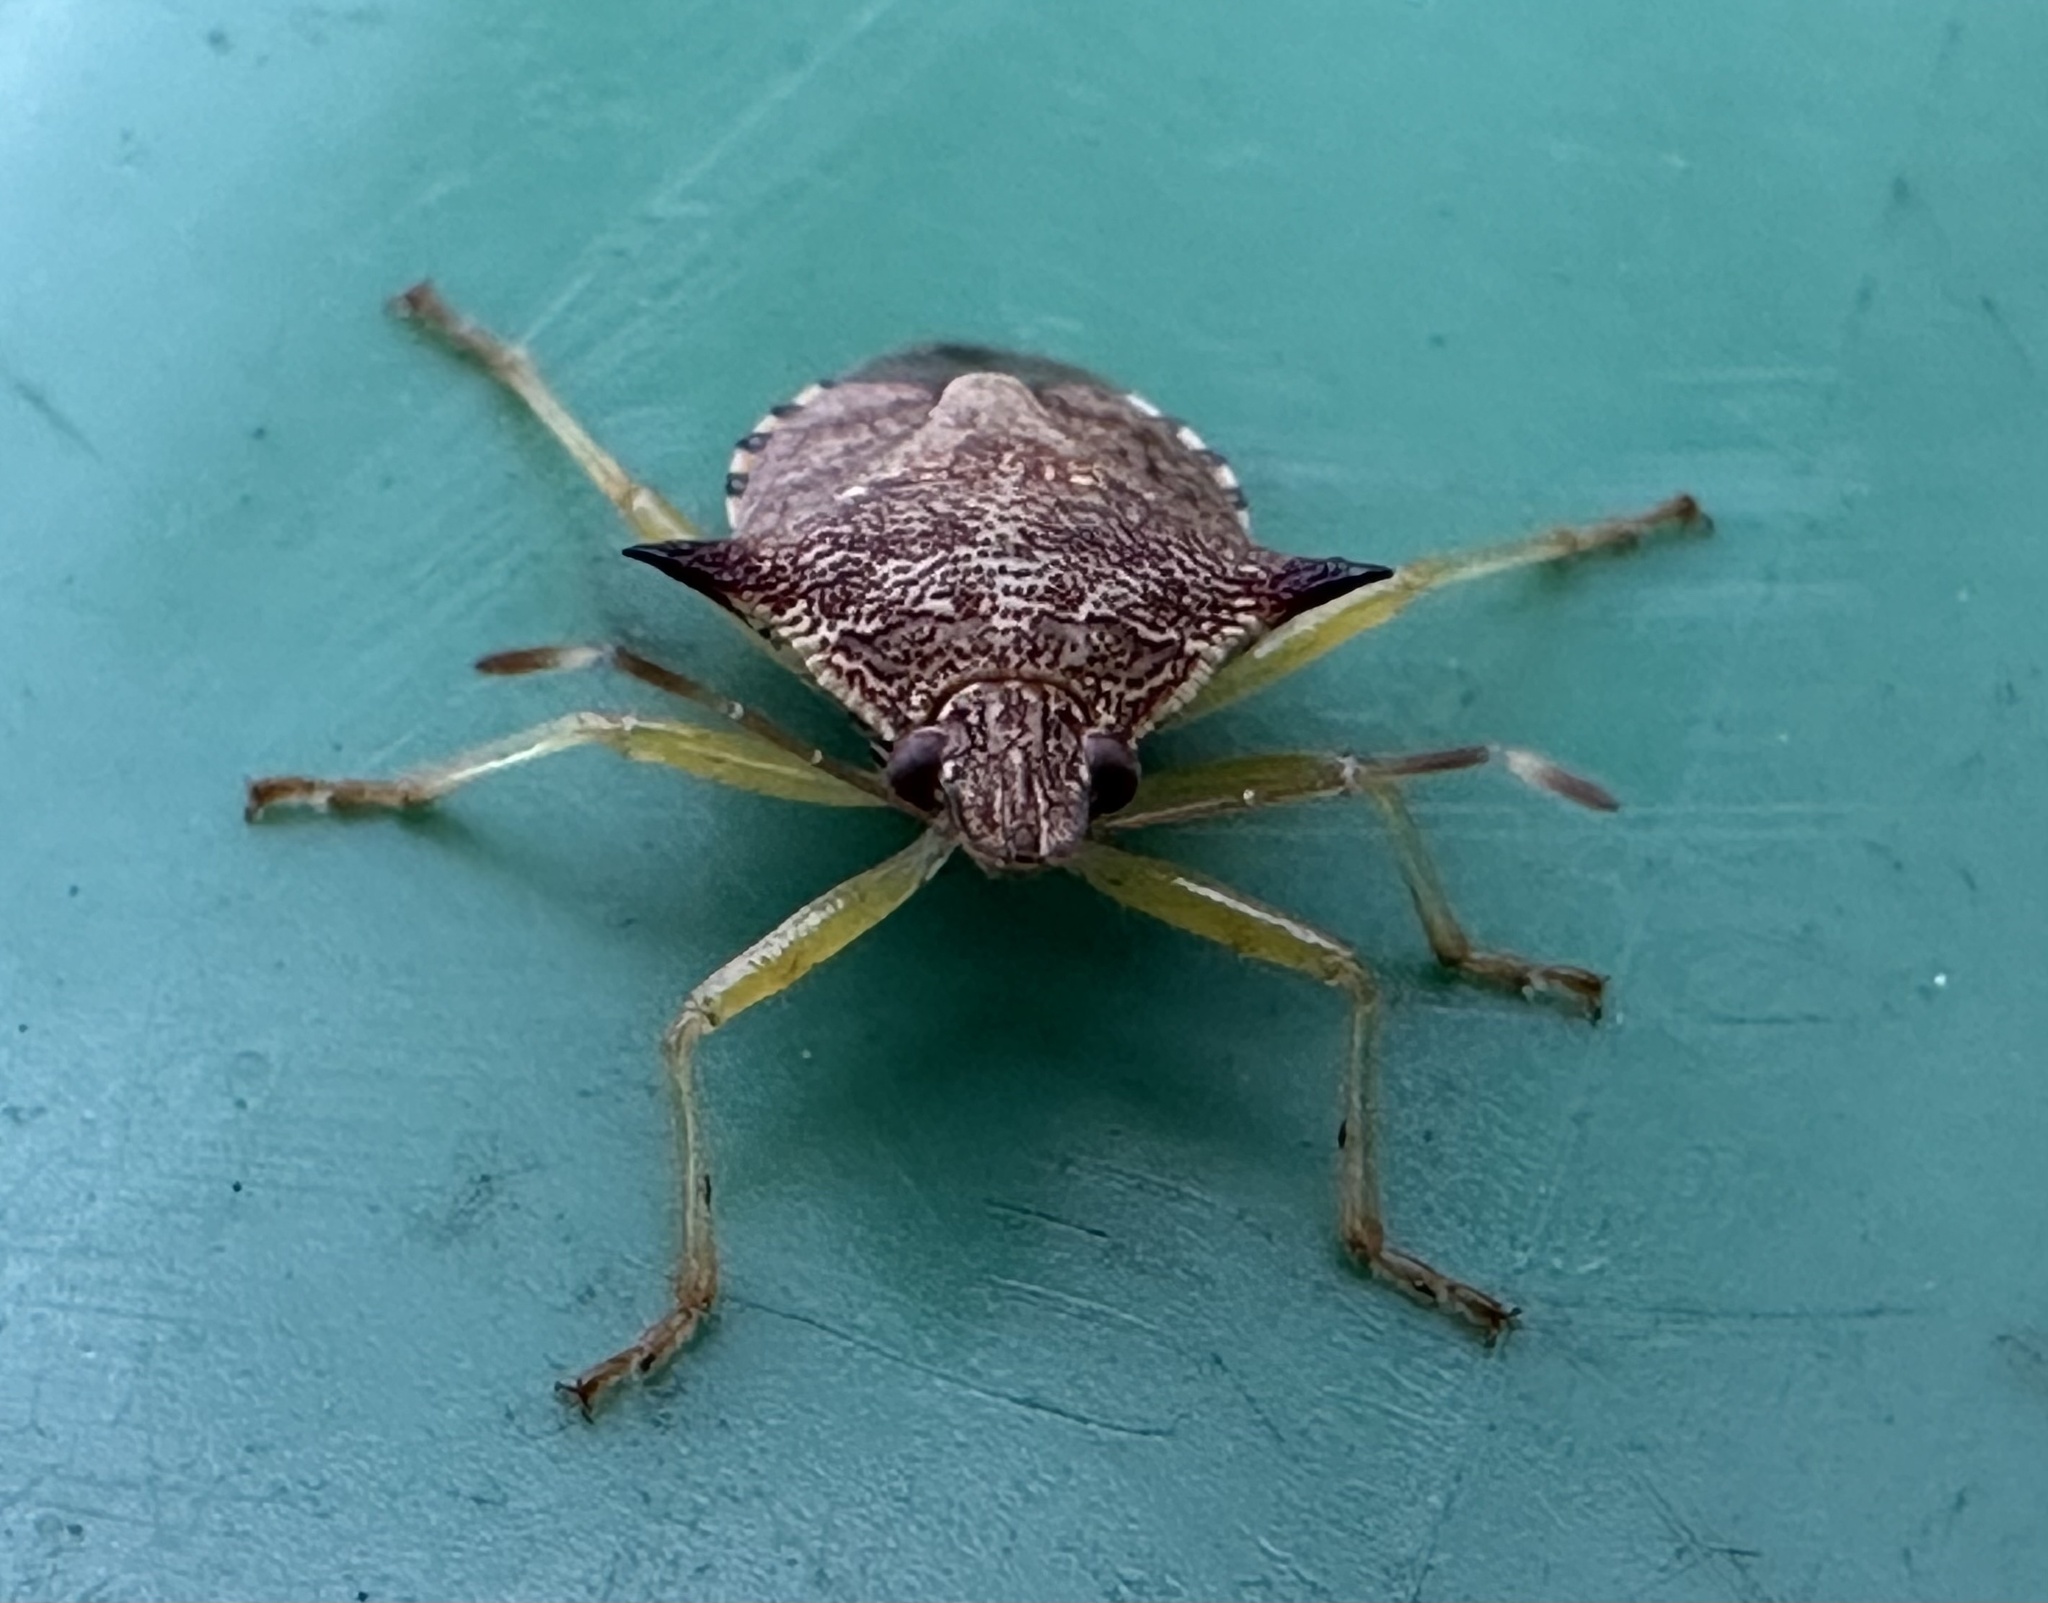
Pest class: stink_bug